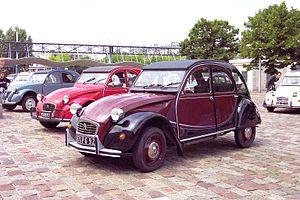
Le constructeur automobile français Citroën a produit plusieurs modèles et séries limitées de la 2 CV au cours de la longue carrière de cette dernière. Certaines sont rares et sont devenues très prisées des collectionneurs.